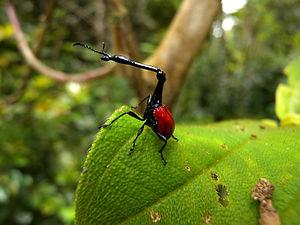
La faune de Madagascar, tout comme sa flore, est très riche. En effet celle-ci présente entre 80 % et 90 % d'espèces endémiques. Cette notion d'endémisme bien qu'elle ne soit pas inexacte reste subjective, puisque dépendante du niveau taxonomique à partir duquel se positionne l'observateur et de la surface ou du milieu considéré. De nombreux taxons spécifiques ou génériques, sont strictement endémiques à Madagascar, mais aussi, plus rarement au niveau de la famille et atteignent donc des taux d'endémisme proche ou égaux de 100 %.